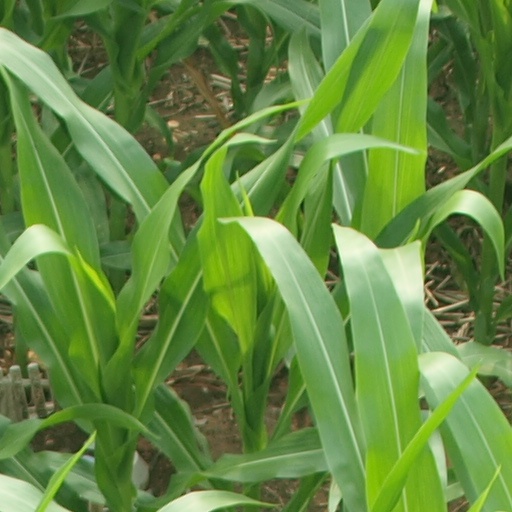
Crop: maize; corn